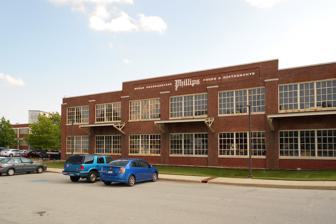
Building: Coca-Cola Baltimore Branch Factory
Country: United States of America
Year built: 1948
United States historic place Coca-Cola Baltimore Branch Factory U.S. National Register of Historic Places Former Coca-Cola Baltimore Branch Factory, May 2012 Show map of Baltimore Show map of Maryland Show map of the United States Location 1215 E. Fort Ave., Baltimore, Maryland Coordinates 39°16′7″N 76°35′53″W / 39.26861°N 76.59806°W / 39.26861; -76.59806 Area 9.4 acres (3.8 ha) Built 1921 Built by Arthur C. Tufts & Co. Architect Robert & Co. (1935 addition) NRHP reference No. 01000407 Added to NRHP May 4, 2001 Coca-Cola Baltimore Branch Factory is a historic factory complex located at Baltimore, Maryland , United States. It was constructed from 1921 to 1948 and built principally to house Coca-Cola's syrup-making operations. The complex is spread over a 9.4-acre (38,000 m 2 ) site and includes a two-story brick syrup factory/sugar warehouse and an earlier two-story brick mattress factory (The Simmons Building) that Coca-Cola acquired and adapted in the 1930s.  Completed in 1948, the complex housed syrup-making operations as well as the Coca-Cola Company's chemistry department. Coca-Cola Baltimore Branch Factory was listed on the National Register of Historic Places in 2001. See also Coca-Cola Branch Factory (St. Louis) Coca-Cola Bottling Company of Baltimore Building List of Coca-Cola buildings and structures National Register of Historic Places listings in South and Southeast Baltimore References